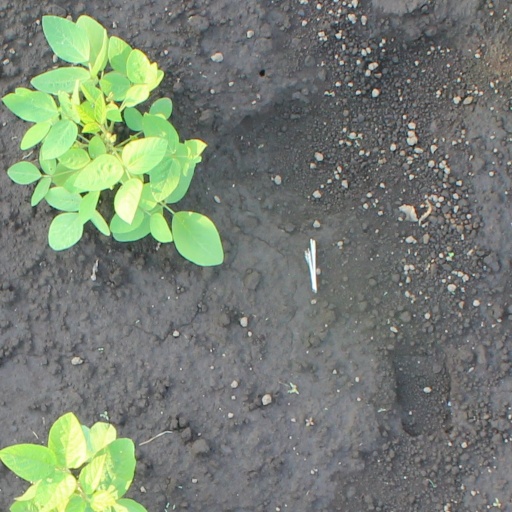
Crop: soybean